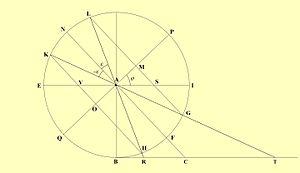
Analemme de base.
Un gnomon est un instrument astronomique qui visualise par son ombre les déplacements du Soleil sur la voûte céleste.
Un analemme est une ancienne construction géométrique, employée en astronomie-gnomonique. Elle permet de déterminer principalement certains éléments fondamentaux liés au mouvement annuel du Soleil sur les horloges solaires.